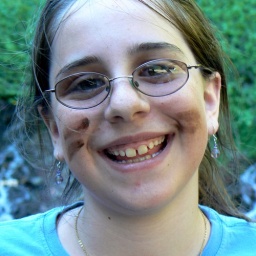
Face painting with river rocks in Olympic